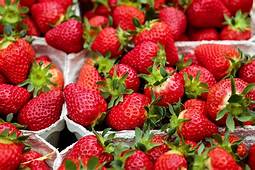
Label: Strawberry